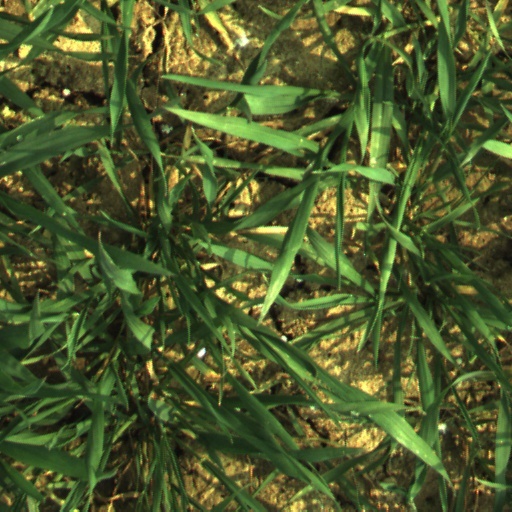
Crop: wheat